Kingdom of Mapungubwe

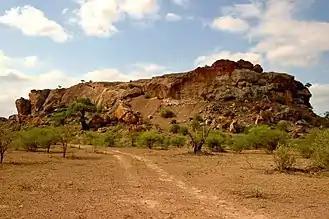
Mapungubwe Hill

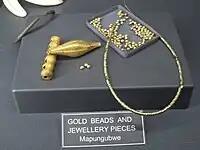
Gold beads and jewellery found at Mapungubwe

Amid a harsh drought which likely troubled the society, royal elites moved the capital to Mapungubwe and settled its flat-topped summit around 1220, while most people settled at the foot of Mapungubwe Hill. It is possible the old village was burnt down to make way for a new one. Mapungubwe Hill became the sole rainmaking hill, and its habitation by the leader emphasised a link between himself and rainmaking, which was substantial in the development of sacral kingship. The hill had been inhabited by the San long ago and a rock shelter on the east side featured some of their art.